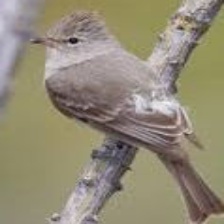
Species: NORTHERN BEARDLESS TYRANNULET
Scientific name: CAMPTOSTOMA IMBERBE